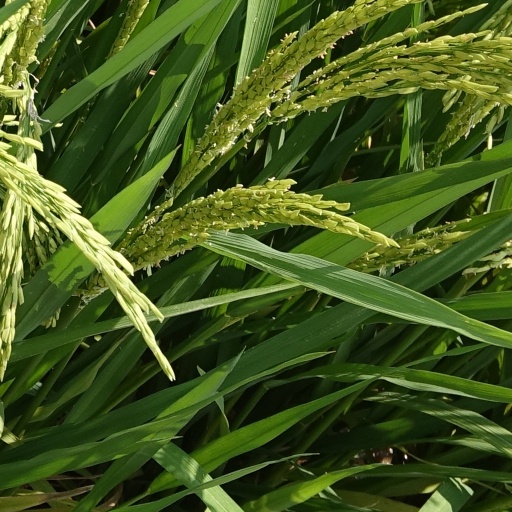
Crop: rice